Shepherd's Bush Market

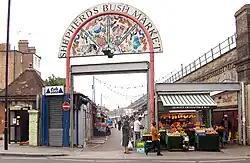
Shepherd's Bush Market viewed from the Uxbridge Road, 2006.

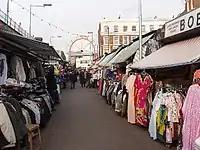
Shepherd's Bush Market, looking north

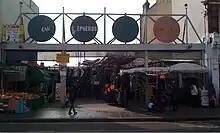
New Shepherds Bush Market, not to be confused with Shepherd's Bush Market

Shepherd's Bush Market is a street market in Shepherd's Bush, London. The market is located on the east side of the railway viaduct for the Hammersmith and City Tube line, and is bordered on the north side by the Uxbridge Road, and on the south by the Goldhawk Road.